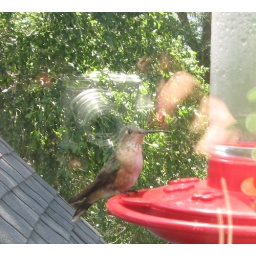
Judi's reflection and a hummingbird by our bathroom window